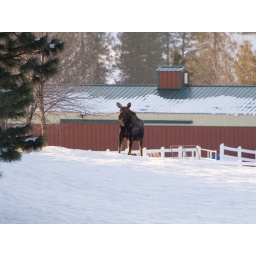
A moose was spotted in the valley today, had the horses all snorting challenges at it.